Iron Confederacy

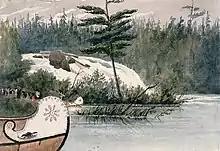
Canoes of the Hudson's Bay Company

The Assiniboine are believed to have originated on the southern edge of the Laurentian Shield in present-day Minnesota. They became a separate people from their closest linguistic cousins, the Yanktonai Dakota, sometime prior to 1640 when they are first mentioned by Europeans in the Jesuit Relation. They were not a member of the "Seven Fires Council" of the Great Sioux Nation by this time and were referred to by other Sioux speakers as the "Hohe" or "rebels". By 1806, the historical evidence definitively locates them in the Assiniboine River valley in present-day Saskatchewan and Manitoba.